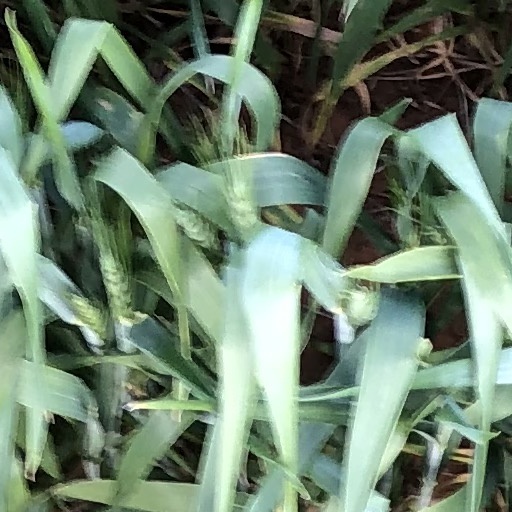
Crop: wheat